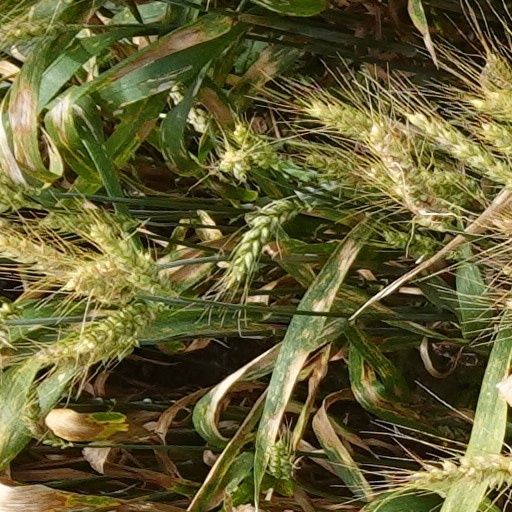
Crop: wheat